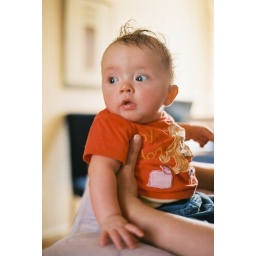
Maisie in her lovely dog t shirt